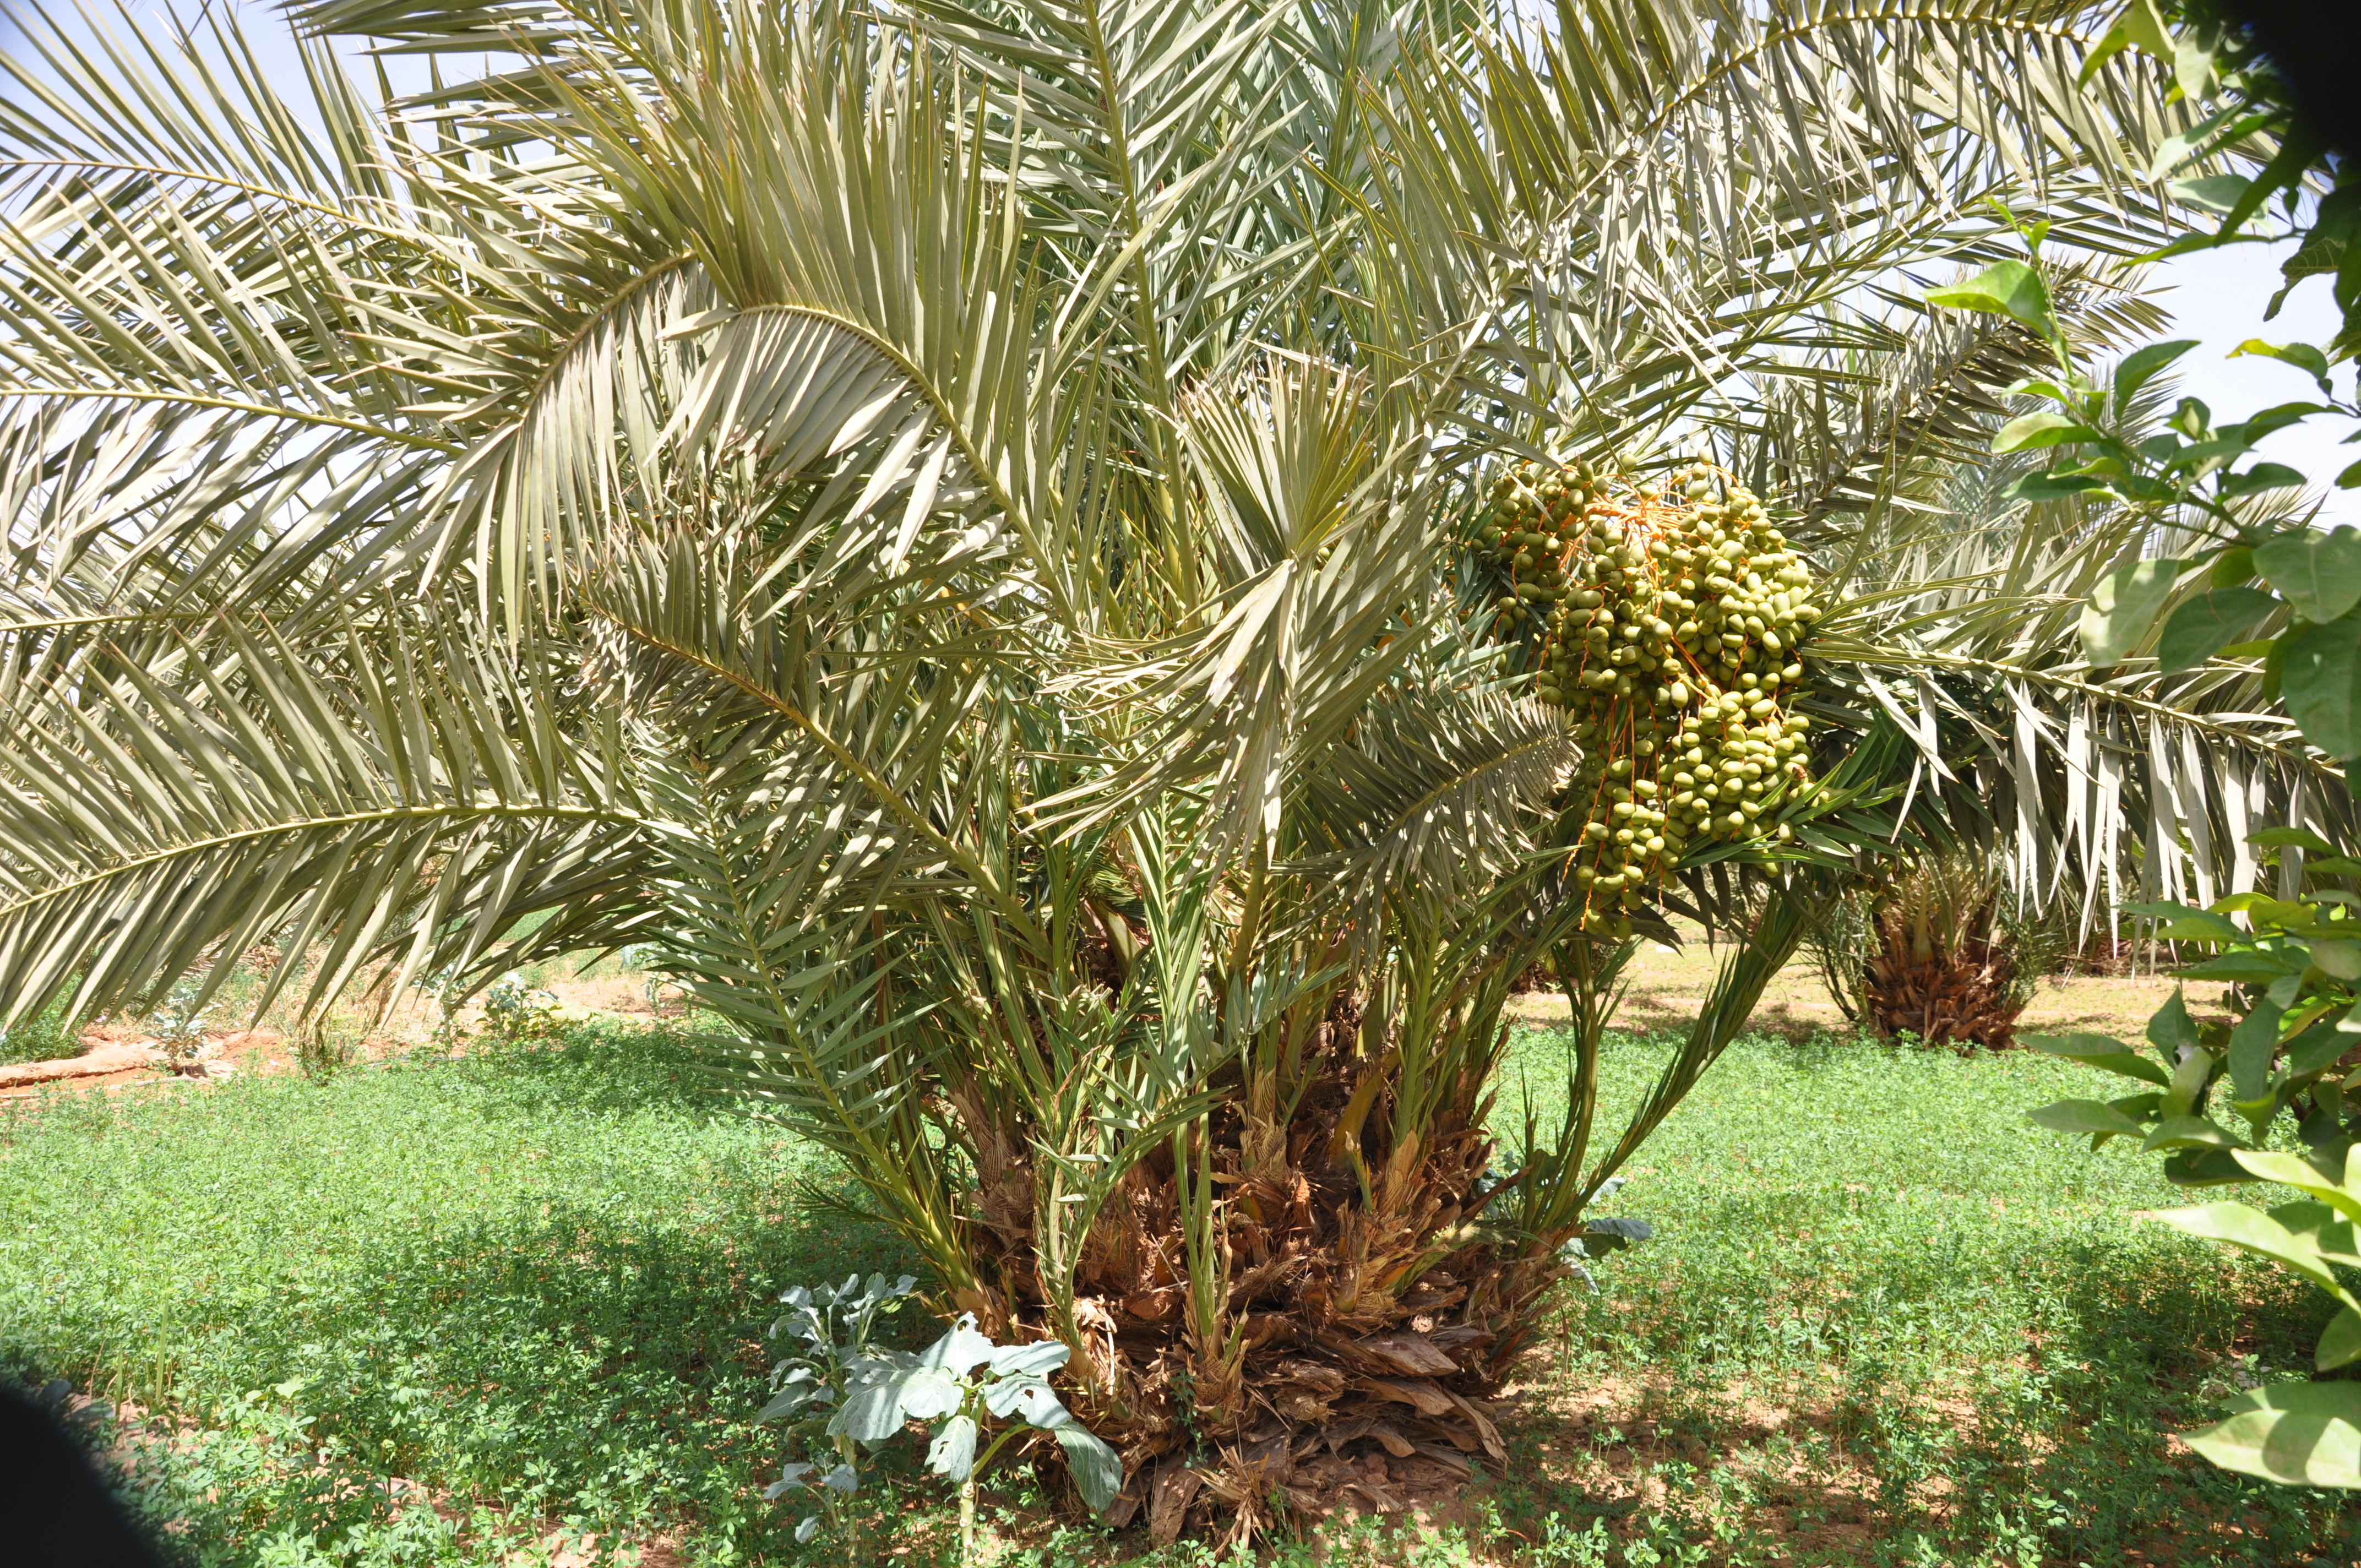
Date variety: Boufagous